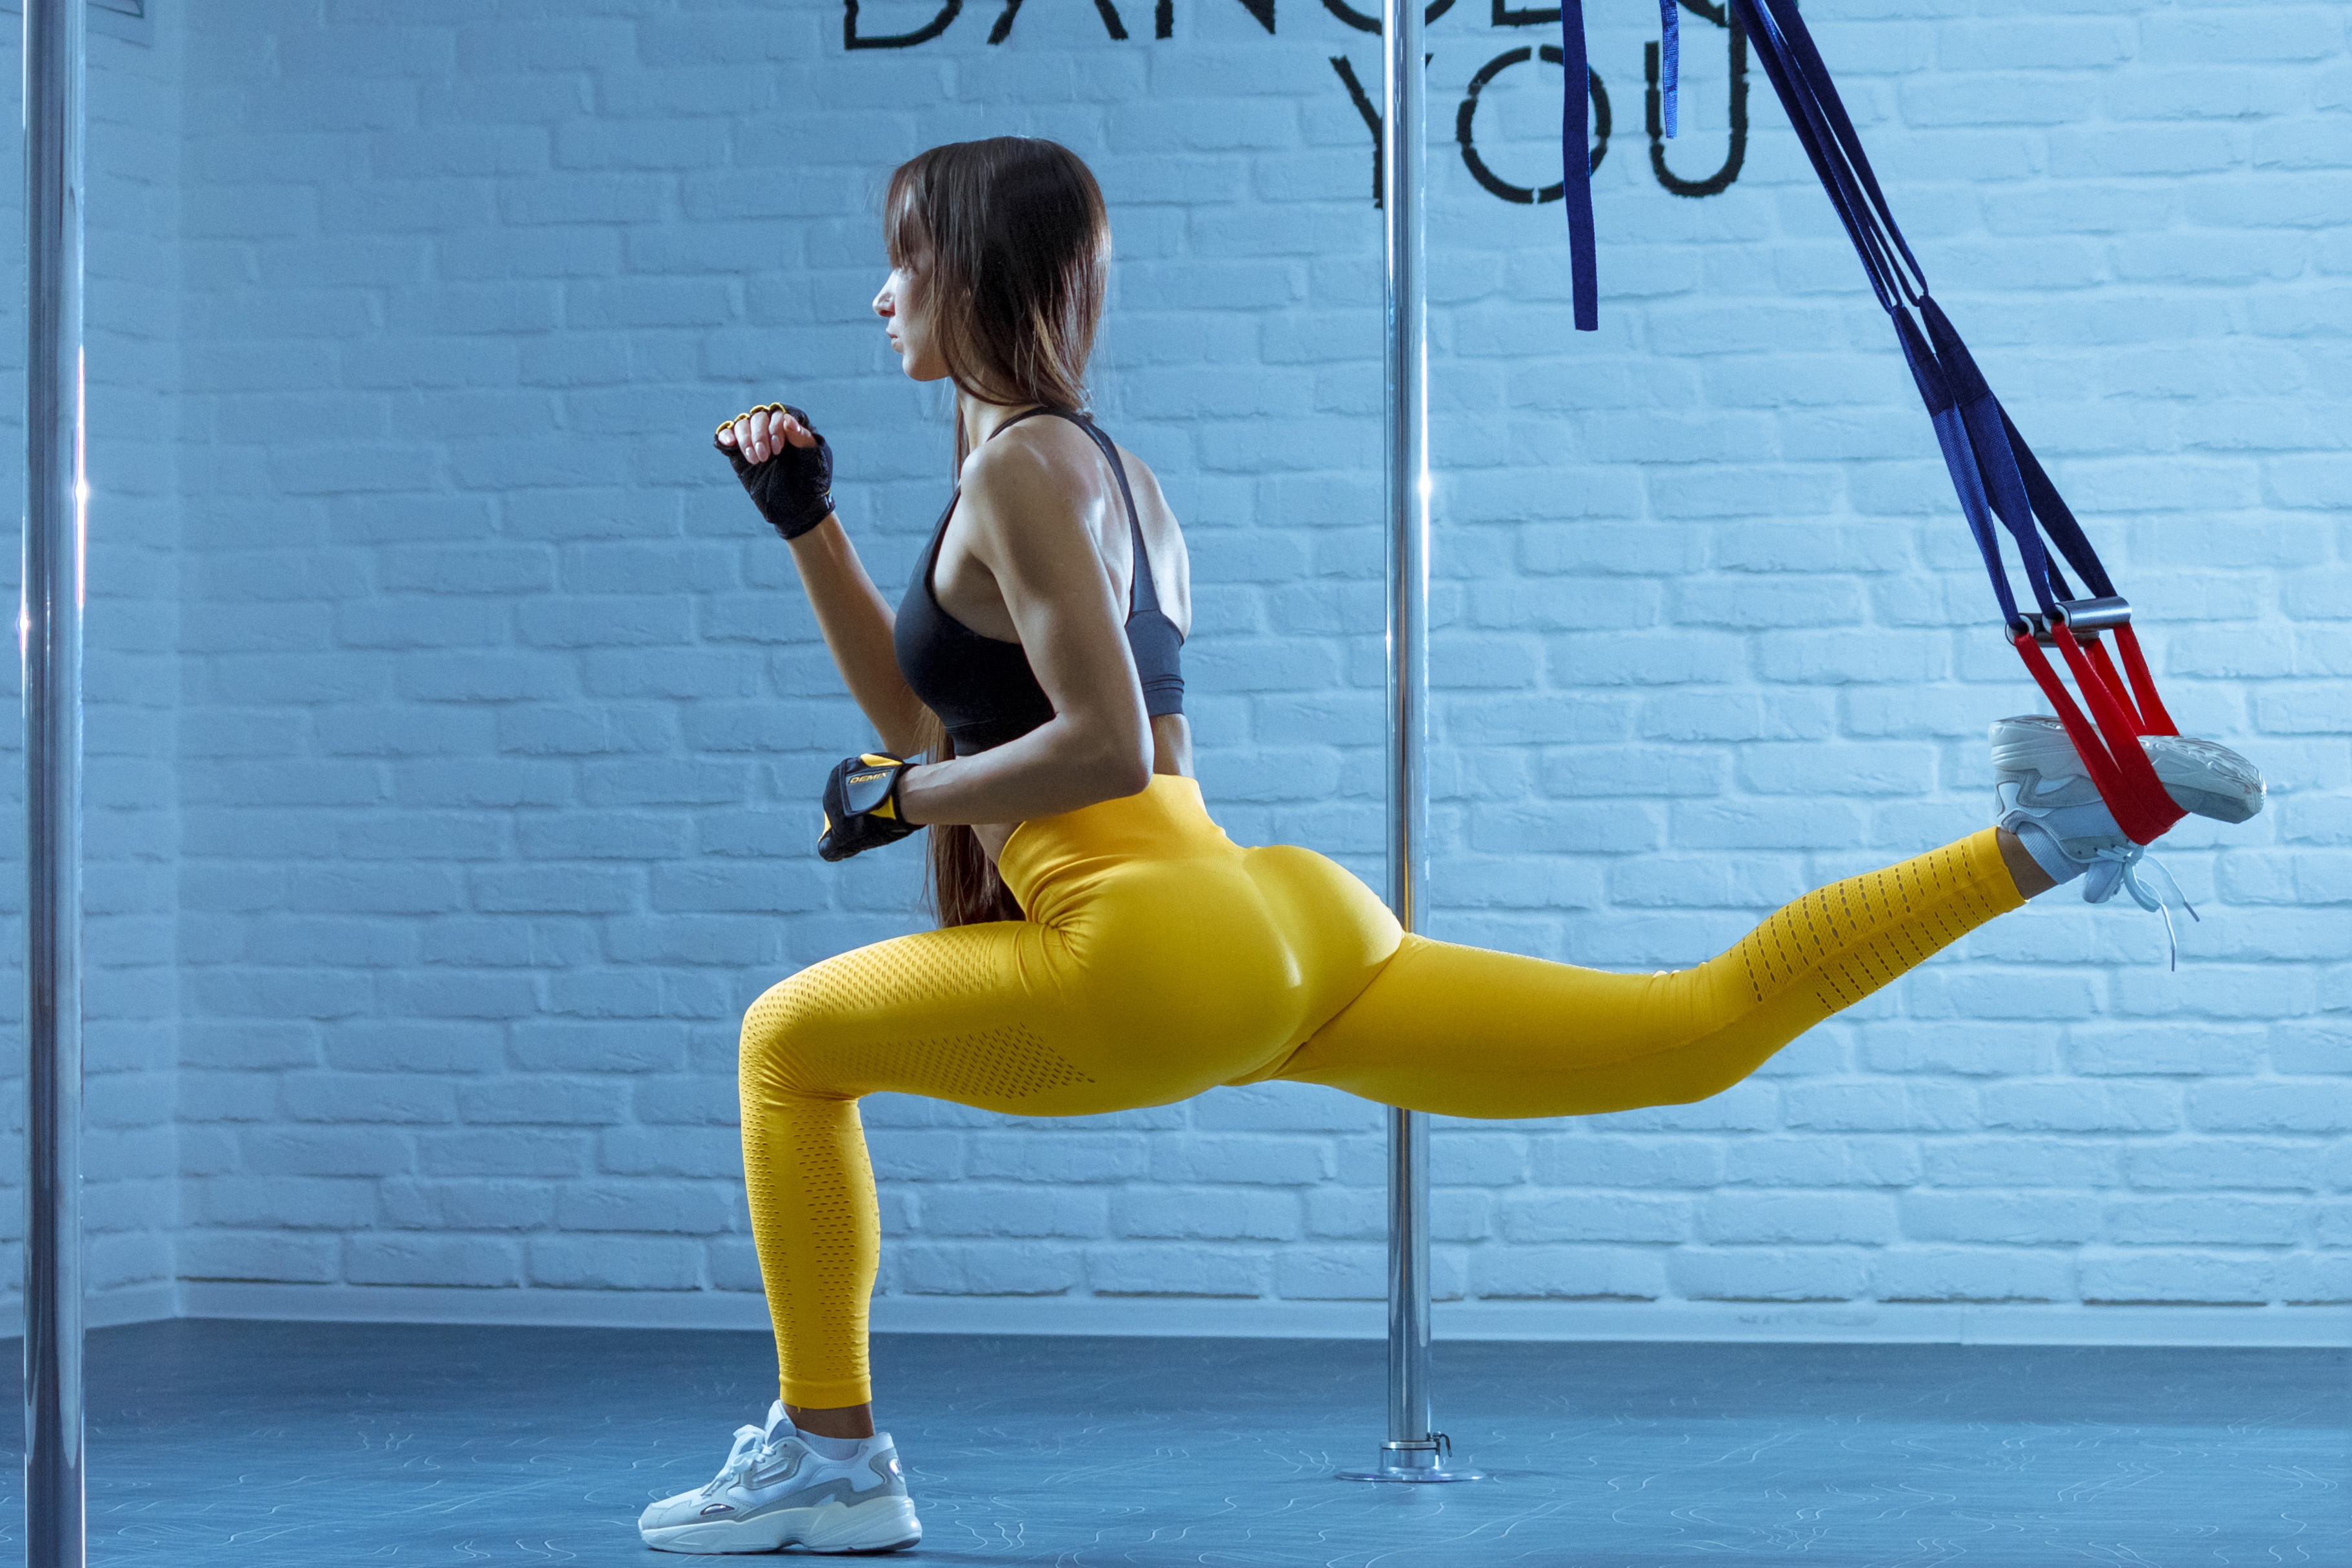
women, lady, model, person, photography, wallpaper, arm, leg, human body, knee, thigh, waist, exercise, sportswear, leisure, calf, electric blue, high heels, recreation, human leg, sports, event, physical fitness, balance, spandex, entertainment, performing arts, abdomen, sitting, chest, choreography, individual sports, public event, performance, photo shoot, running, fun, dancer